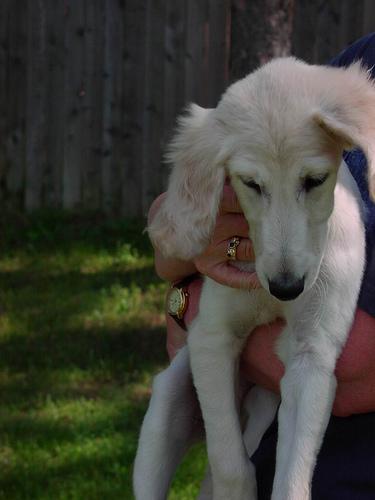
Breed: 206-n000051-Saluki